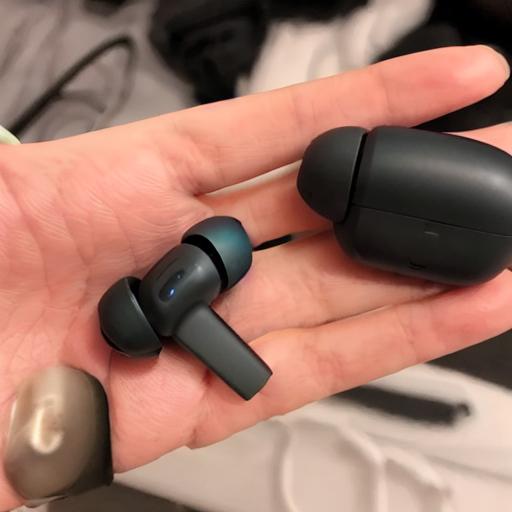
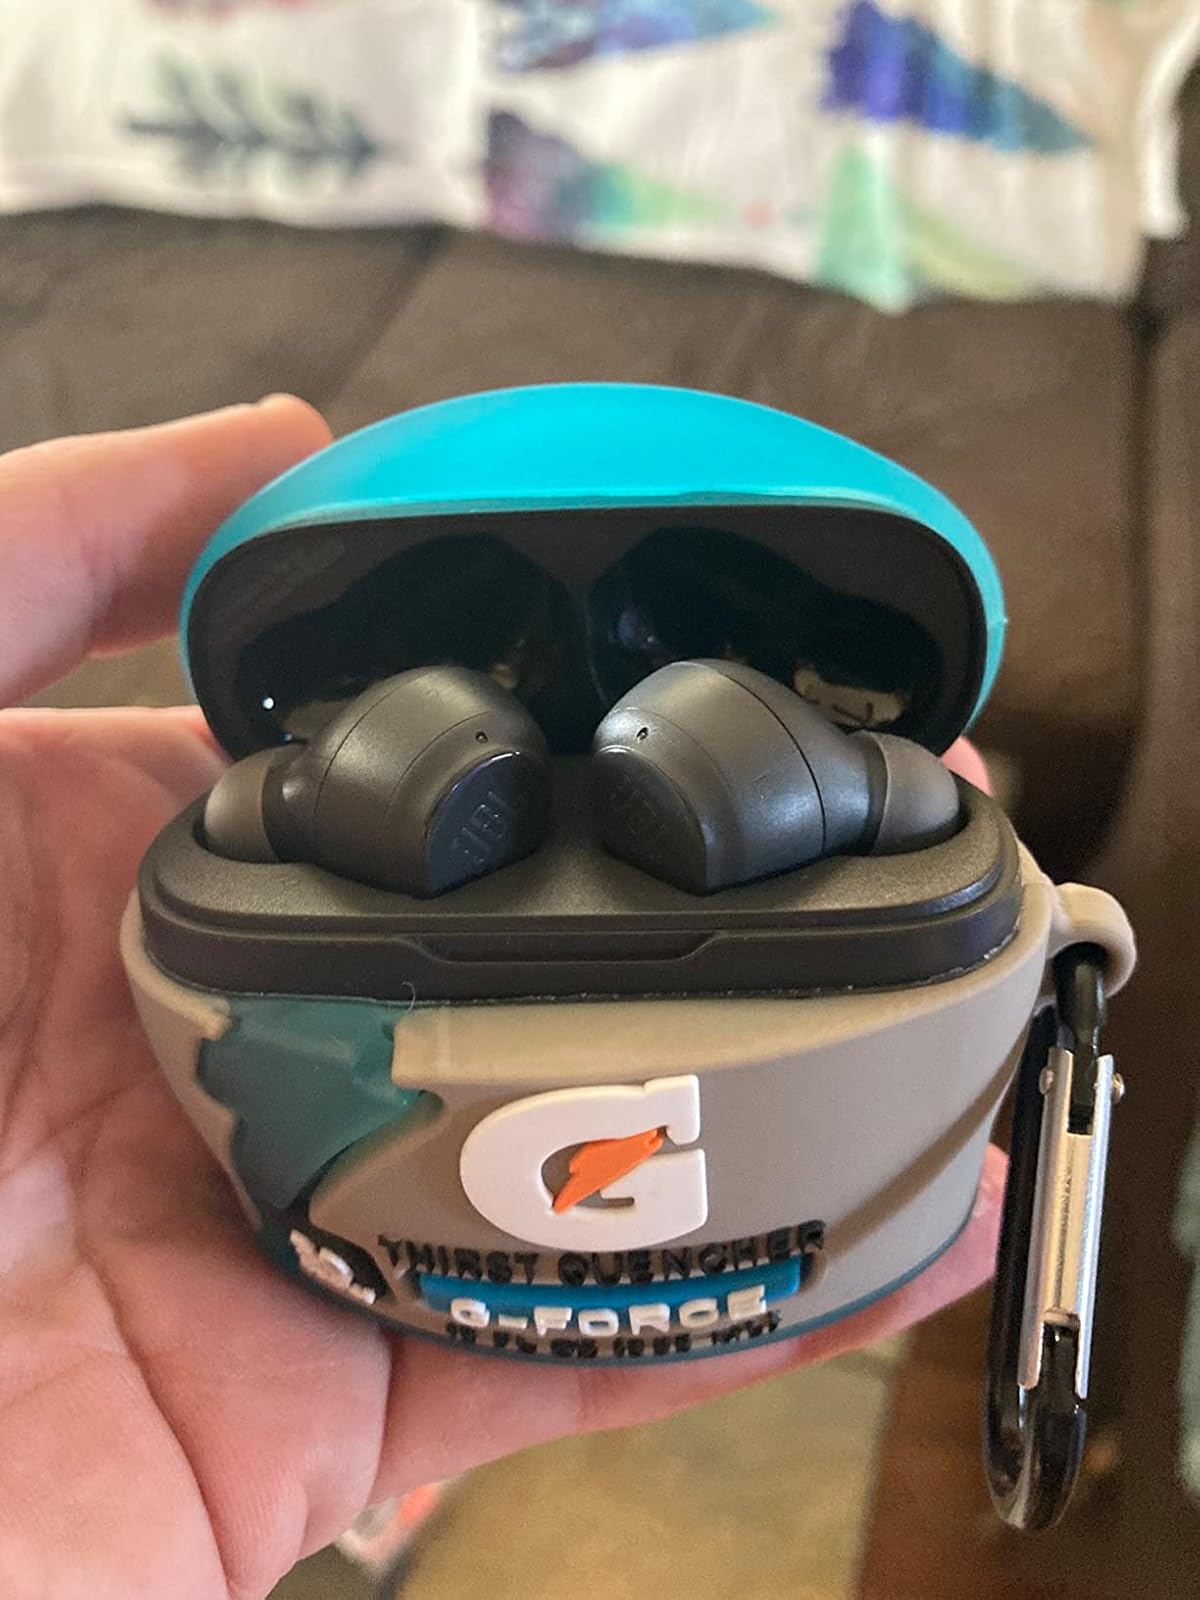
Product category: earbuds
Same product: no